Meadow Nook

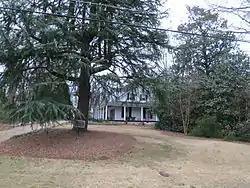
As seen from Alston Drive

Meadow Nook is an antebellum house in Atlanta, Georgia. It is located at 2420 Alston Drive in the East Lake neighborhood, in DeKalb County. It is one of only three antebellum homes still standing in their original locations within the city limits.